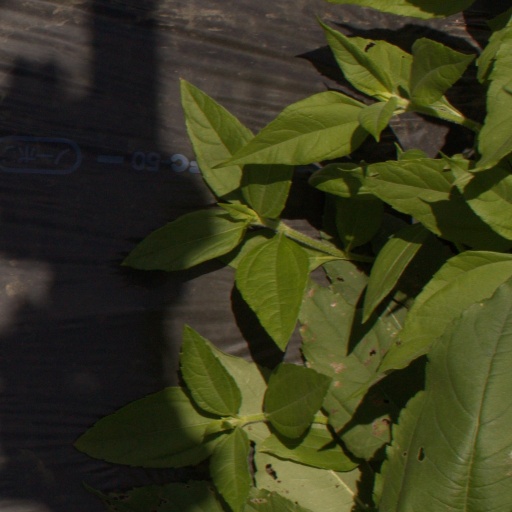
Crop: Jerusalem artichoke